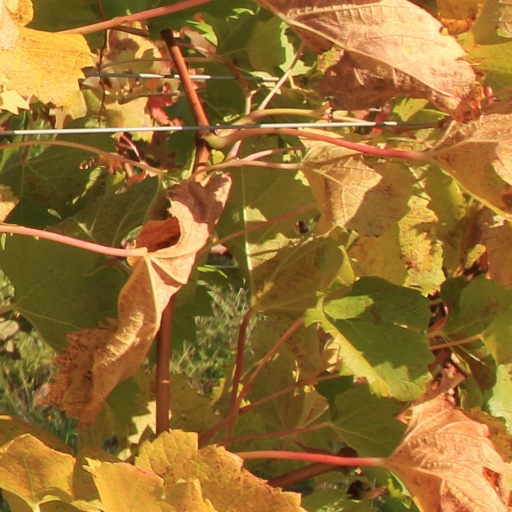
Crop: grape